Answer in natural language. Considering the relative positions, is framed mountain landscape photo above or below colorful landscape painting? Choose between the following options: below or above
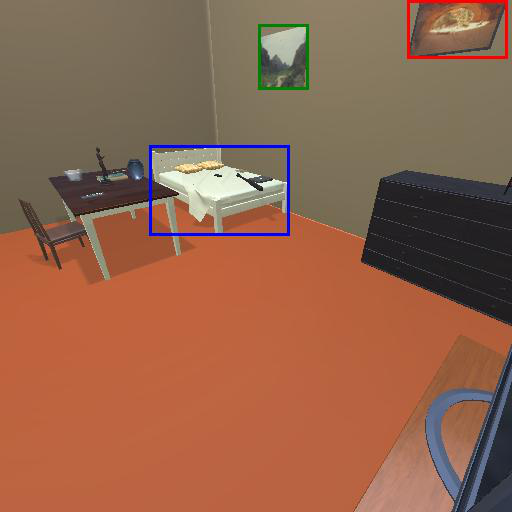
<answer>above</answer>